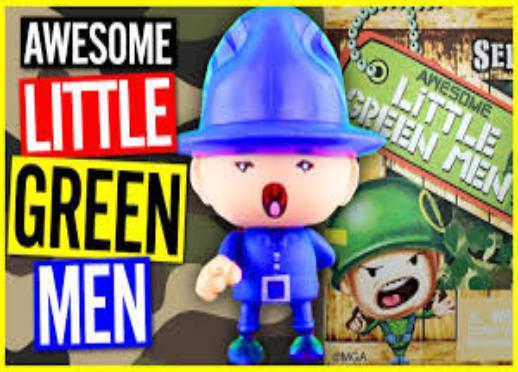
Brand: little green men
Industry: Leisure